Early history of American football

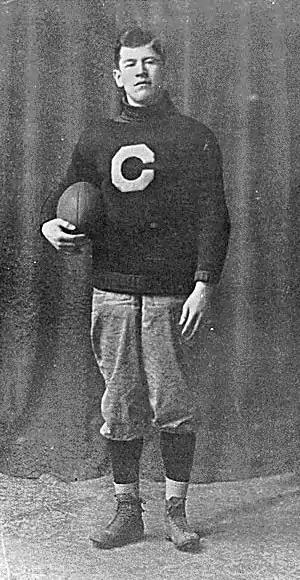
Thorpe at Carlisle.

As a result of the 1905–1906 reforms, mass formation plays became illegal and forward passes legal. Bradbury Robinson, playing for visionary coach Eddie Cochems at St. Louis University, threw the first legal pass in a September 5, 1906, game against Carroll College at Waukesha. Other important changes, formally adopted in 1910, were the requirements that at least seven offensive players be on the line of scrimmage at the time of the snap, that there be no pushing or pulling, and that interlocking interference (arms linked or hands on belts and uniforms) was not allowed. These changes greatly reduced the potential for collision injuries. Several coaches emerged who took advantage of these sweeping changes. Amos Alonzo Stagg introduced such innovations as the huddle, the tackling dummy, and the pre-snap shift. Other coaches, such as Pop Warner and Knute Rockne, introduced new strategies that still remain part of the game.